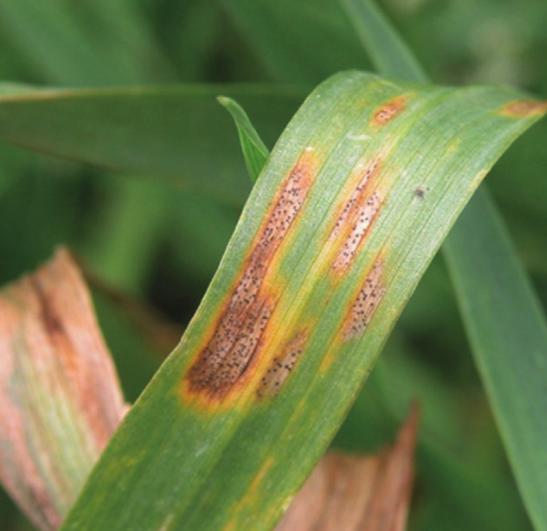
Plant: Wheat
Disease: wheat septoria blotch